The Bell System Science Series

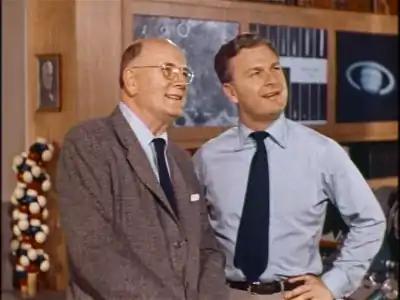
Photograph of two men standing. The man on the left is wearing a suit and tie; he is middle-aged, wears eyeglasses, and is bald. The man on the right is wearing a loose tie and is much younger. Behind the two men is a wood-paneled wall with photographs, one of which is the planet Saturn. There is also a large model of a molecule behind them, possibly illustrating DNA.

The Bell System Science Series consists of nine television specials made for the AT&T Corporation that were originally broadcast in color between 1956 and 1964. Marcel LaFollette has described them as "specials that combined clever story lines, sophisticated animation, veteran character actors, films of natural phenomena, interviews with scientists, and precise explanation of scientific and technical concepts—all in the pursuit of better public understanding of science." Geoff Alexander and Rick Prelinger have described the films as "among the best known and remembered educational films ever made, and enthroning Dr. Frank Baxter, professor at the University of Southern California, as something of a legend as the omniscient king of academic science films hosts."